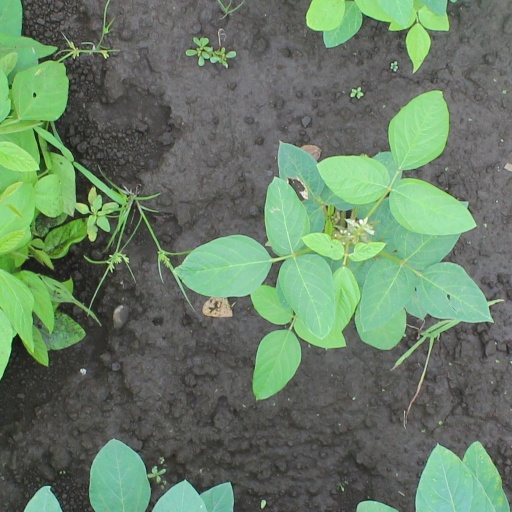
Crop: soybean